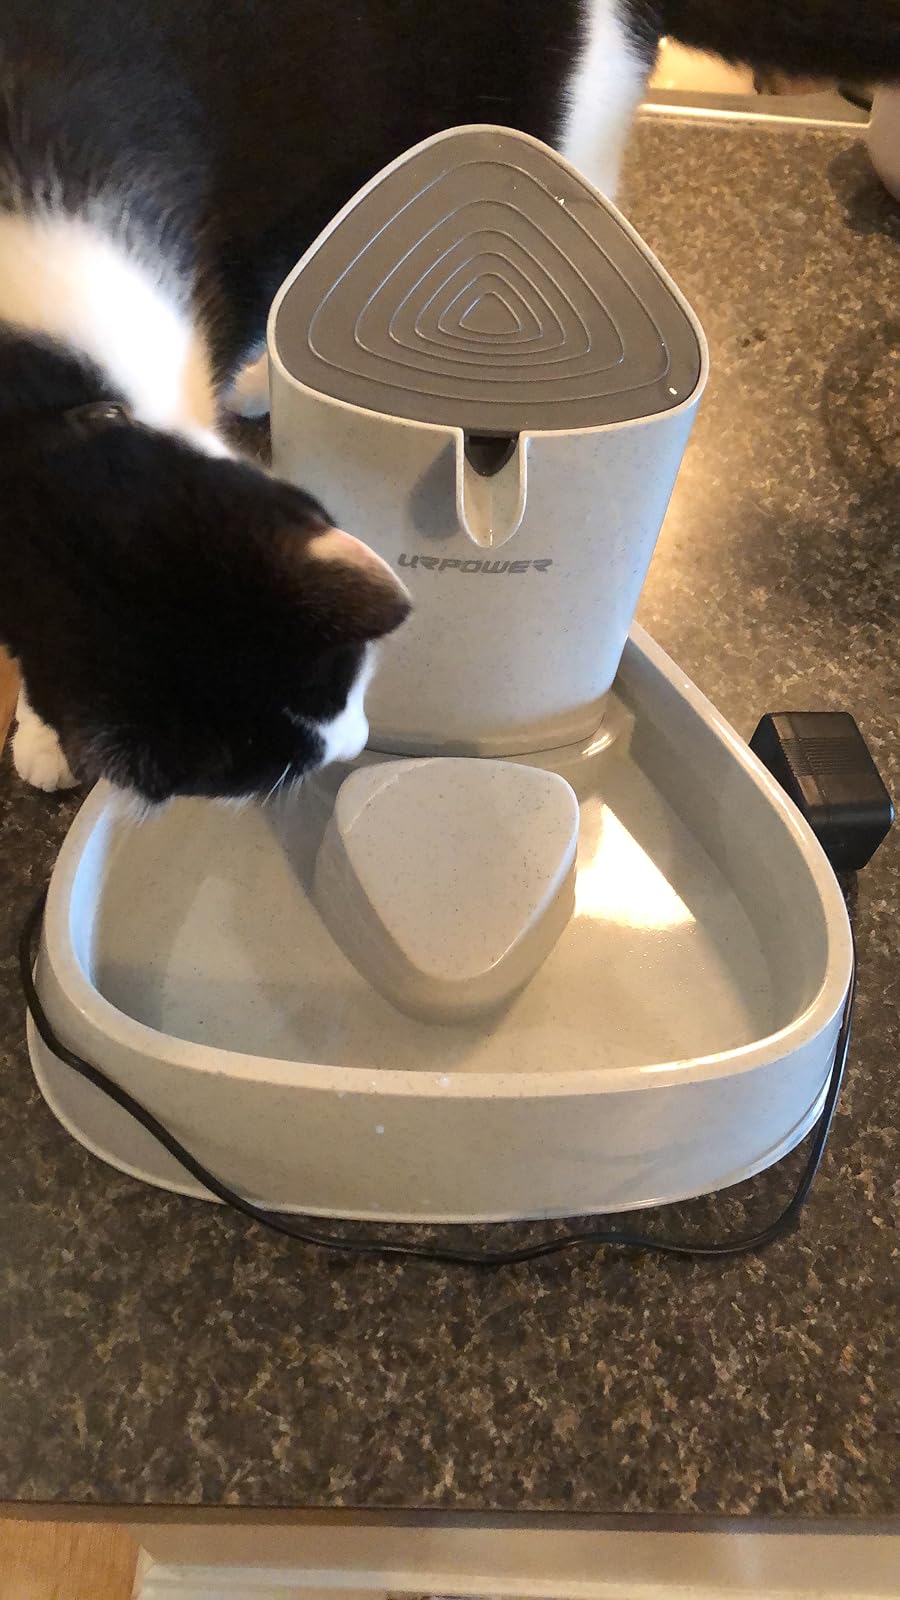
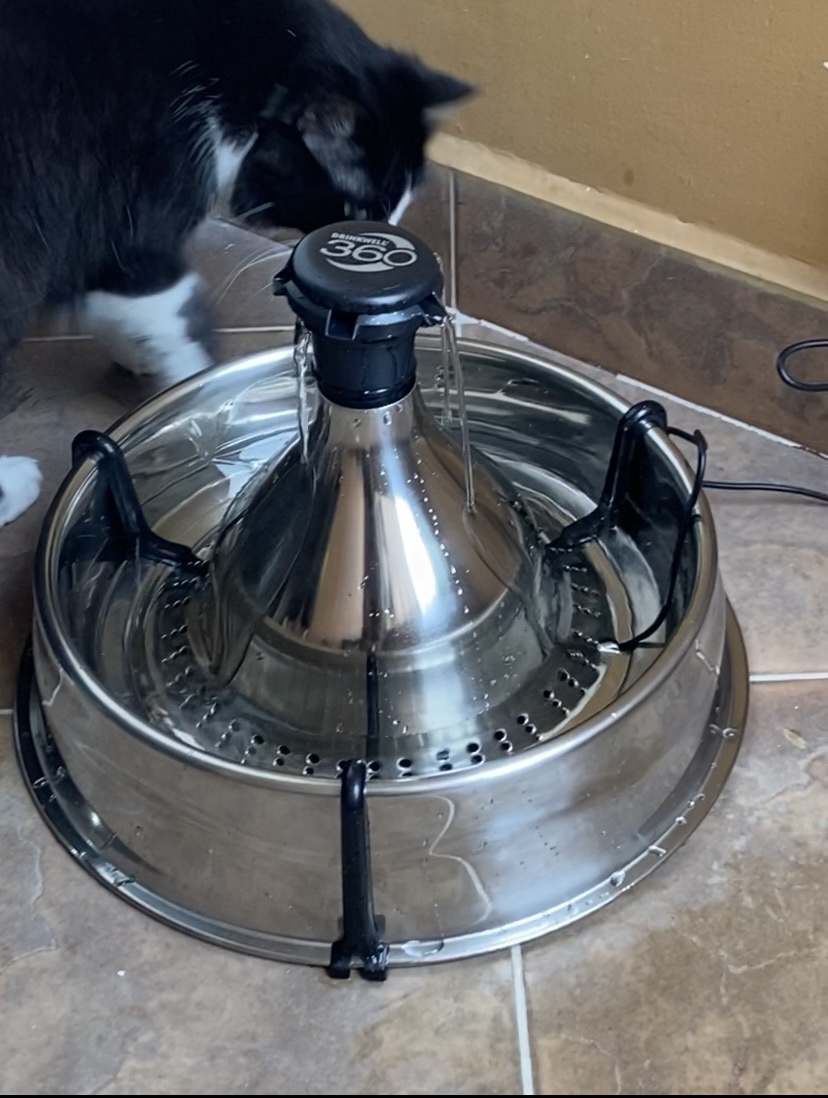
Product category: items_bowl
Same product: no